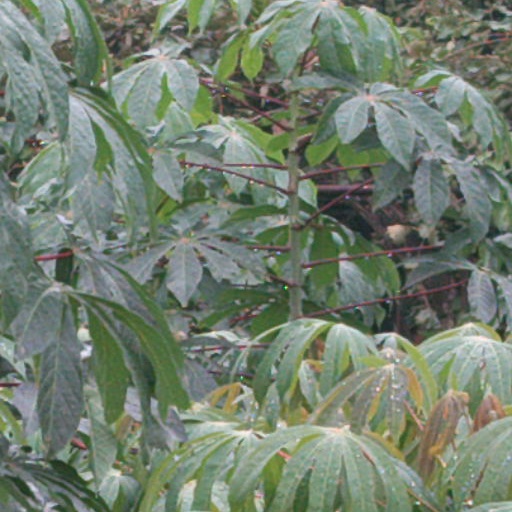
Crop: cassava